Shemot (parashah)

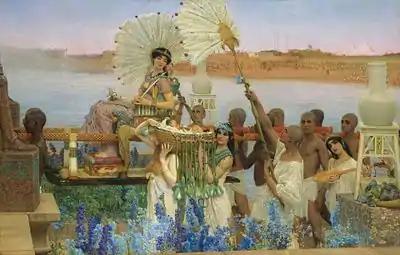
"The Finding of Moses" (1904 painting by Lawrence Alma-Tadema)

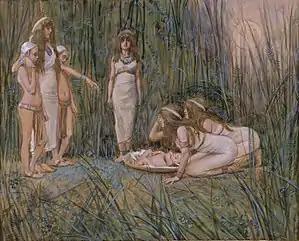
Pharaoh's Daughter Receives the Mother of Moses (watercolor circa 1896–1902 by James Tissot)

In the second reading, Pharaoh asked the midwives why they had saved the boys, and the midwives told Pharaoh that the Hebrew women were more vigorous than the Egyptian women and delivered before a midwife could get to them. God rewarded the midwives because they feared God, and God made them houses. The Israelites continued to multiply, and Pharaoh charged all his people to cast every newborn boy into the river, leaving the girls alive. The second open portion ends here with the end of chapter 1.